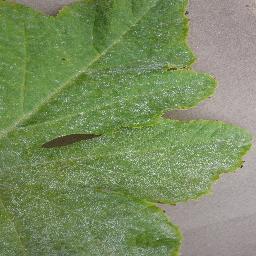
Label: Squash___Powdery_mildew